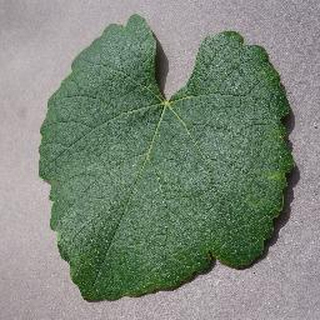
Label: healthy_grape